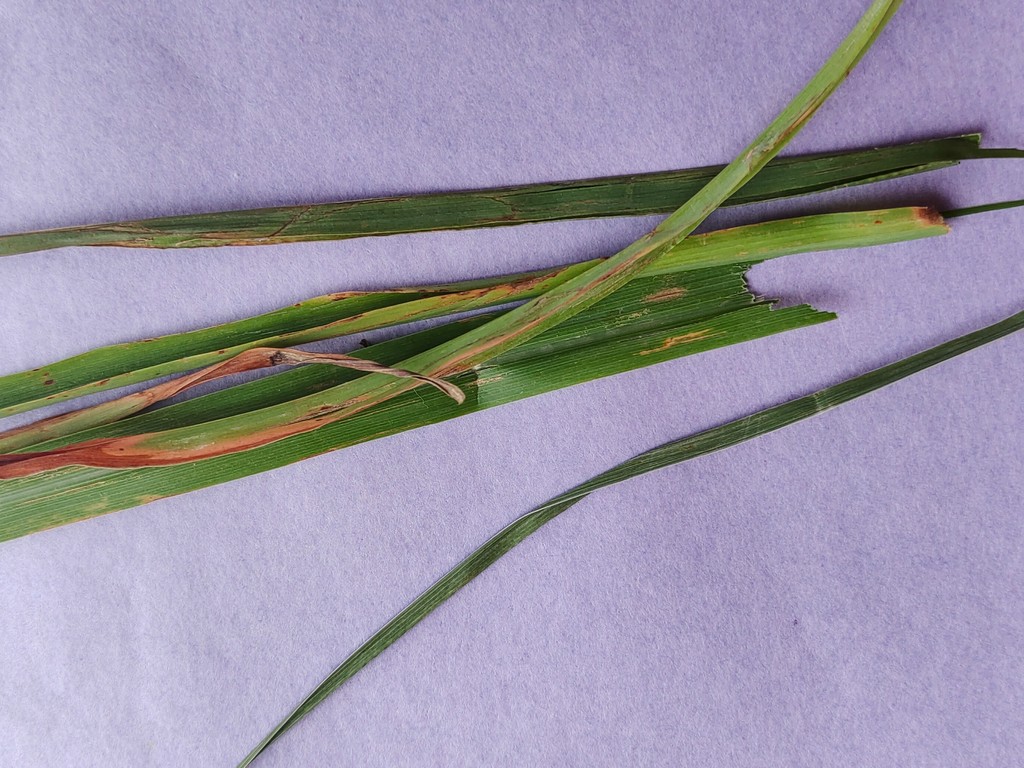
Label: Unhealthy